Sada Shrine

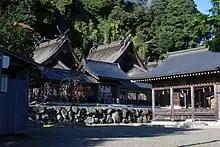
Sada Jinja

is a Shinto shrine in Matsue, Shimane Prefecture, Japan. The Taisha-zukuri north, central and south halls of 1807 are Important Cultural Properties.